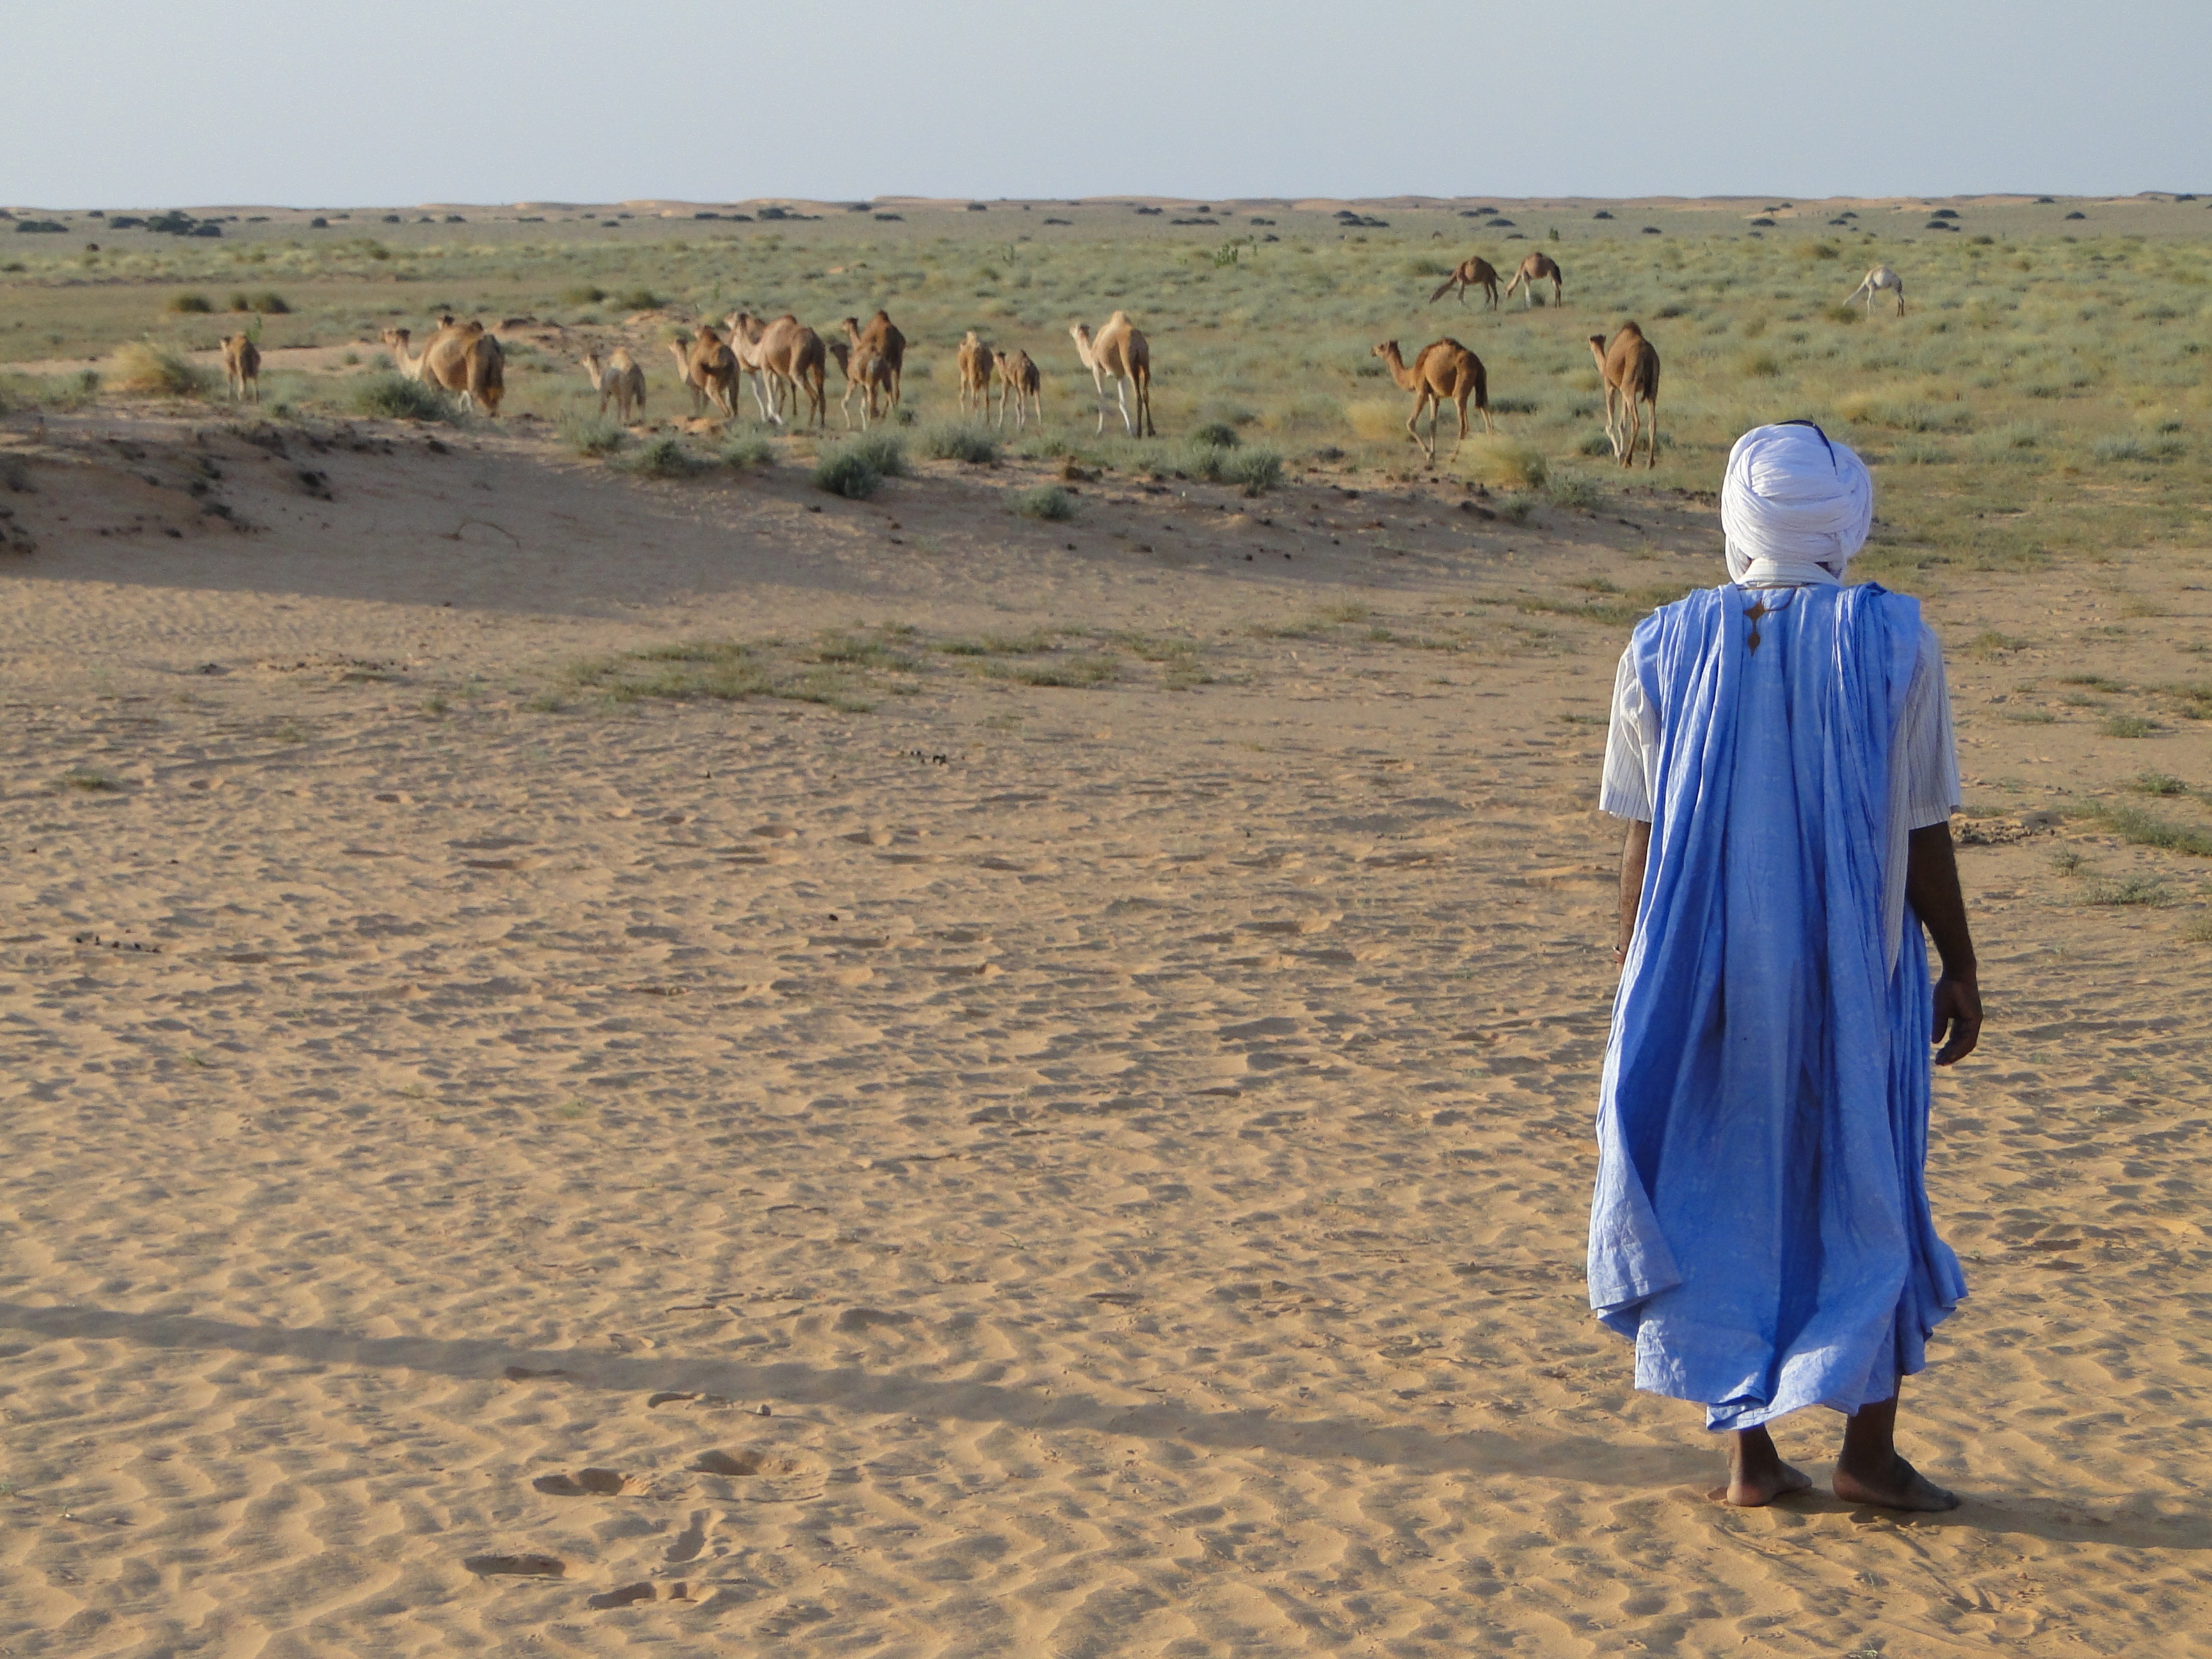
landscape, sand, desert, camels, ecosystem, sahara, arab, natural environment, aeolian landform, mauritania